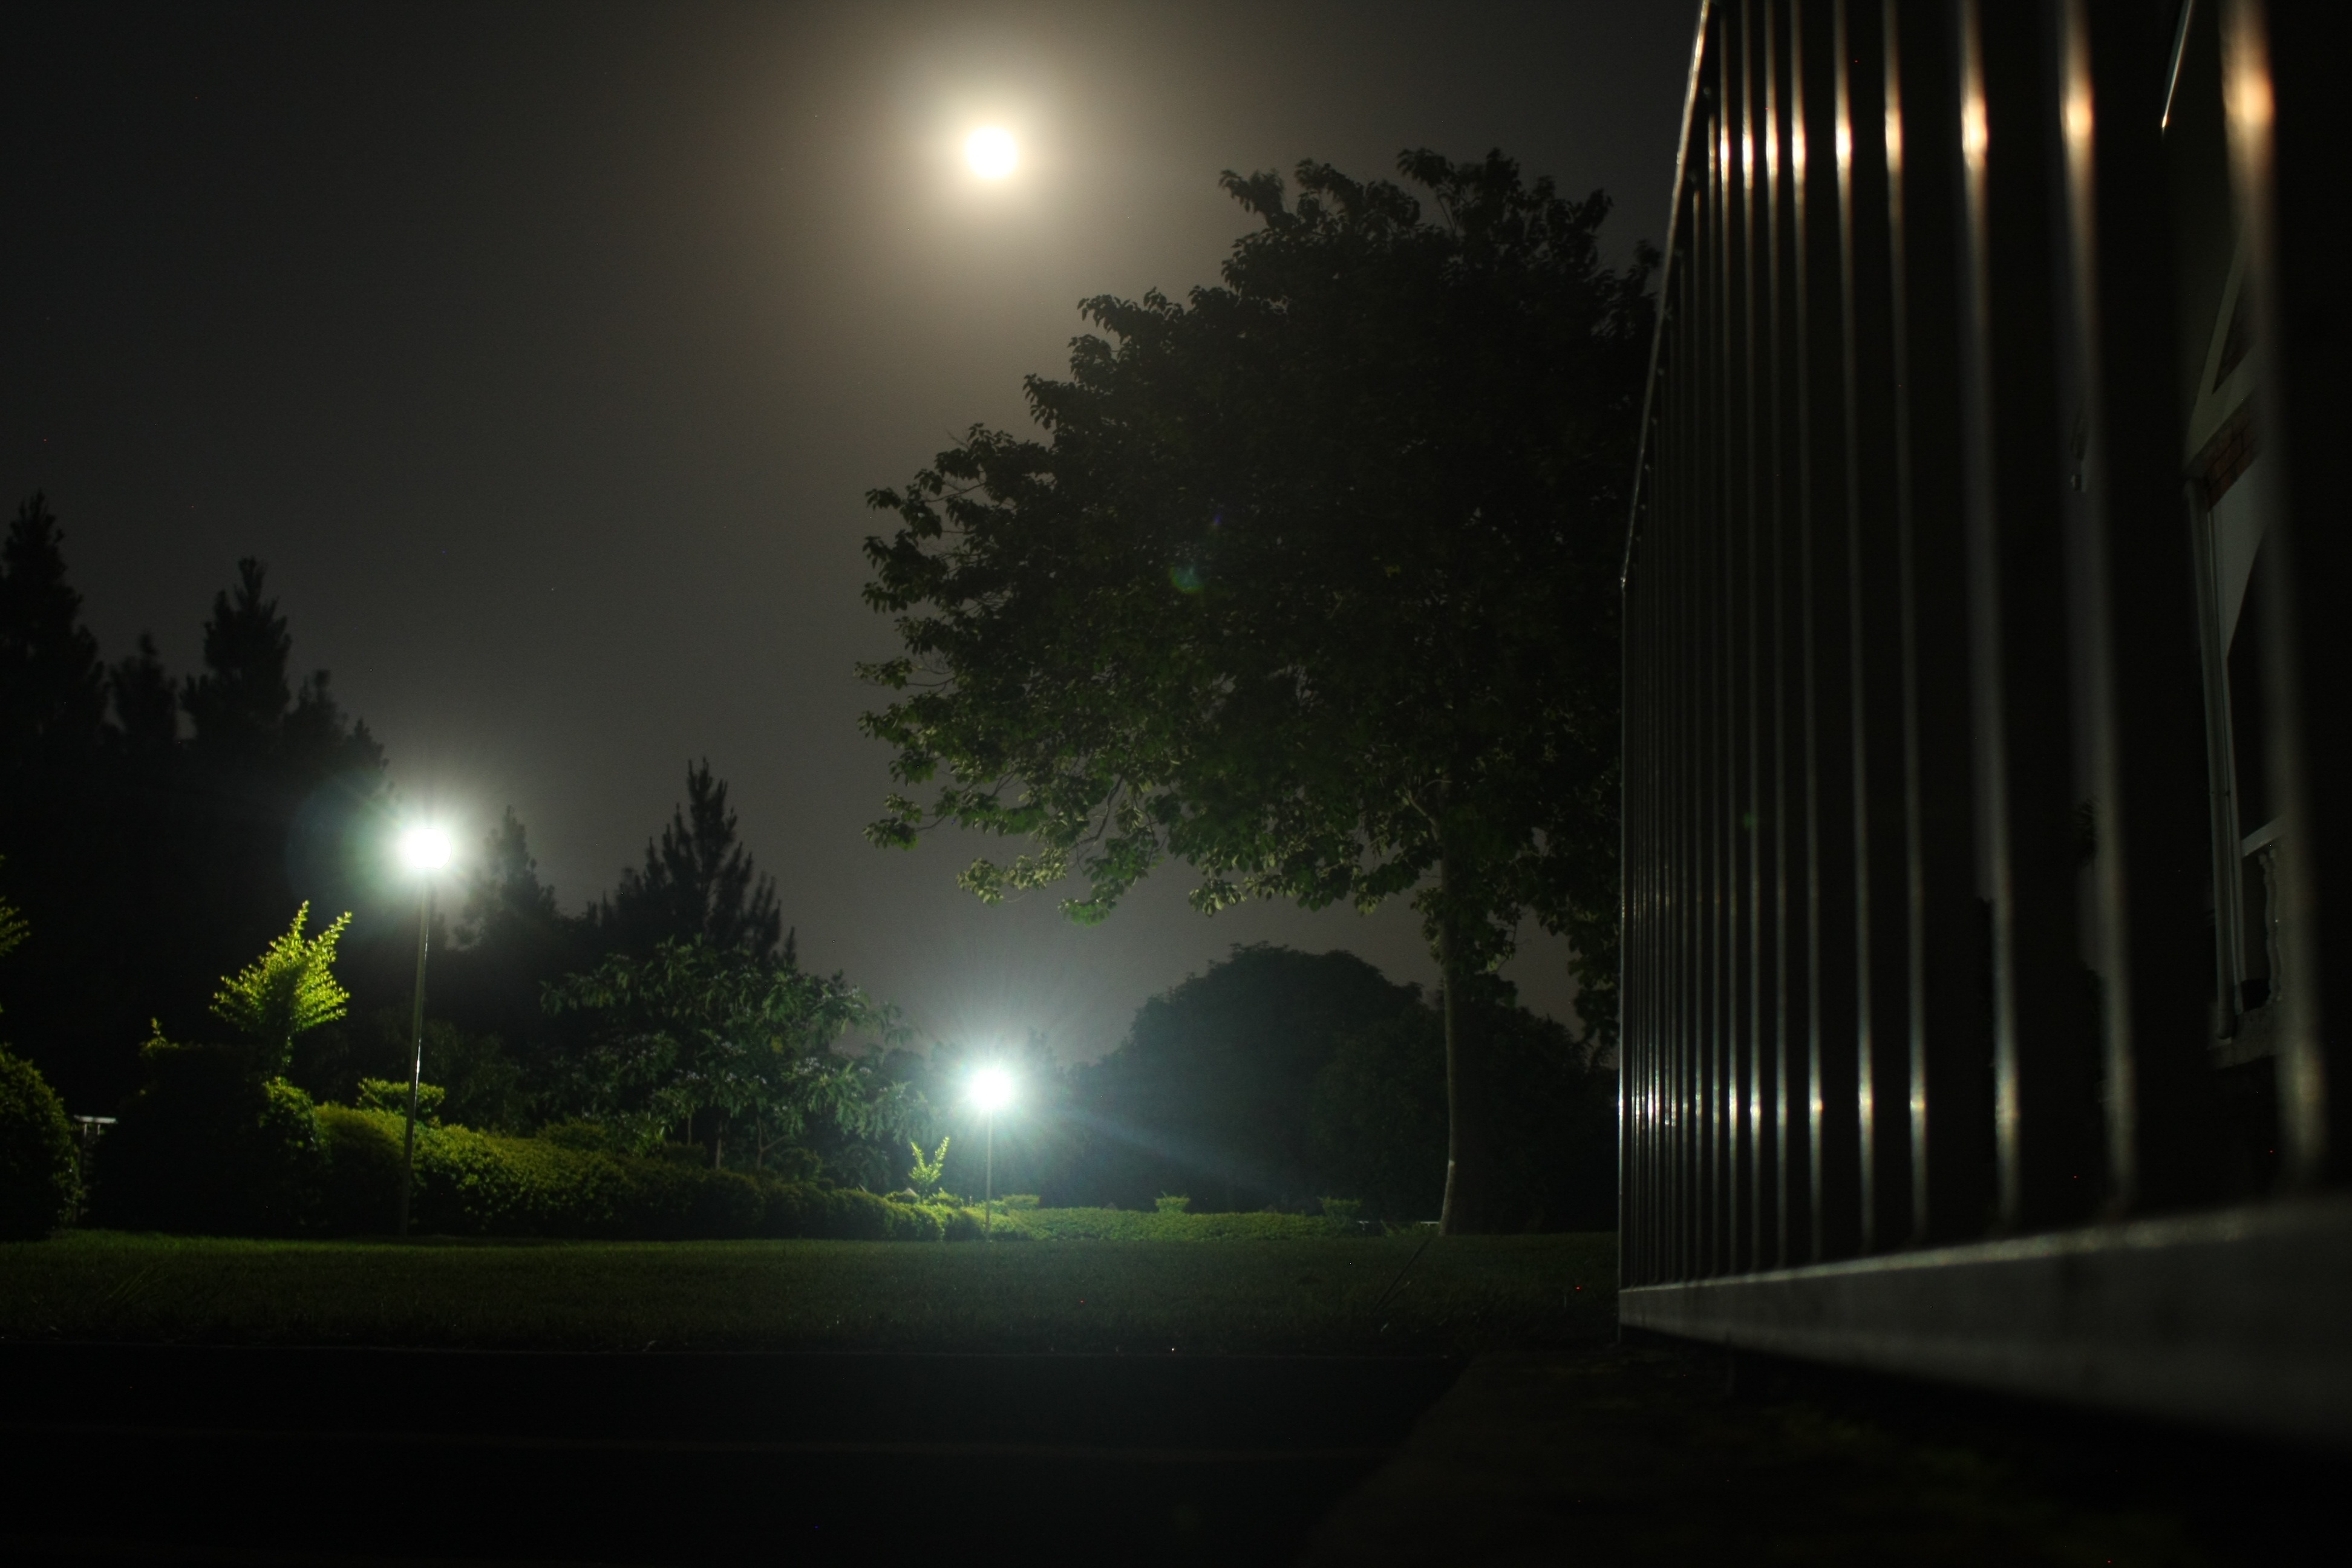
light, night, sunlight, morning, atmosphere, evening, reflection, darkness, street light, lighting, moonlight, midnight, atmospheric phenomenon